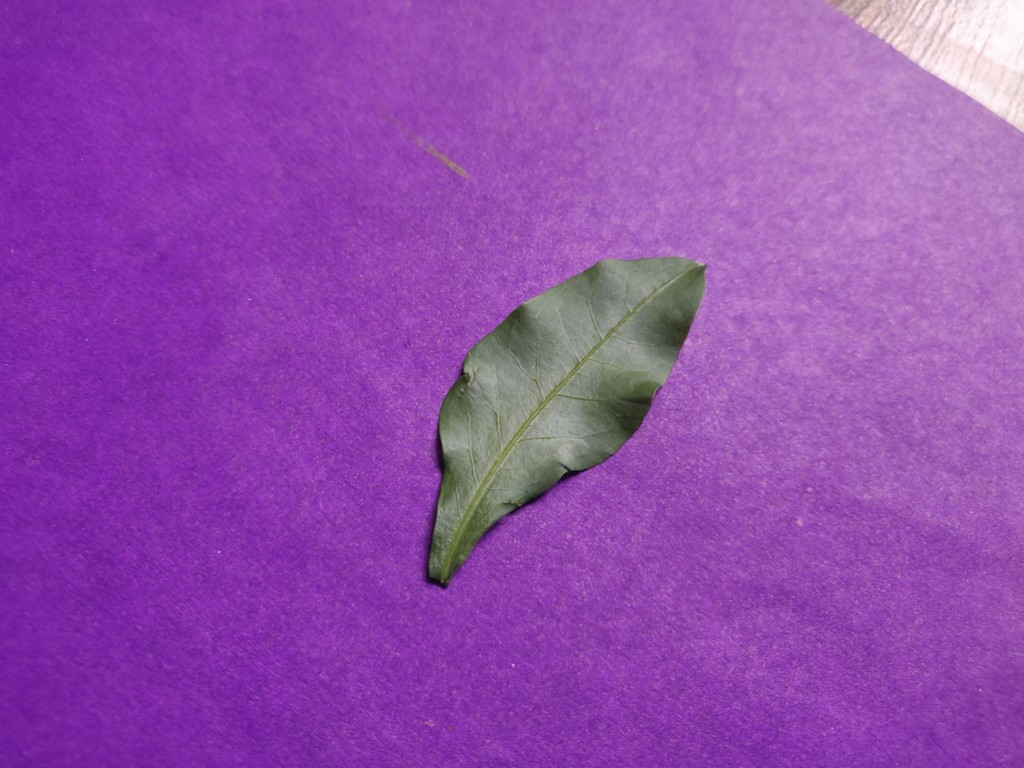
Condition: Healthy
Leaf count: single
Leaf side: front